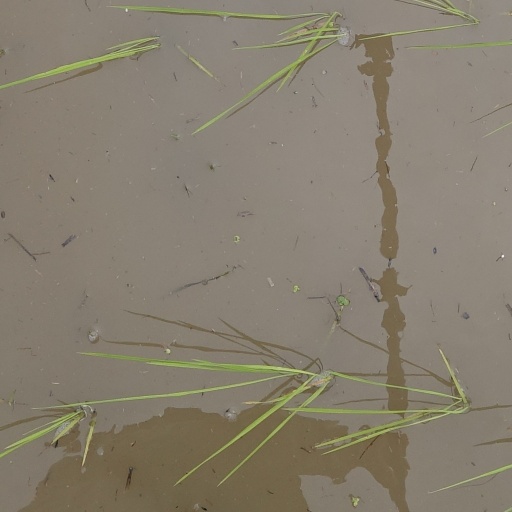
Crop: rice